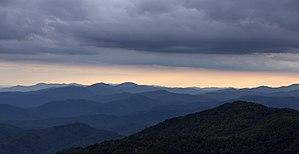
Forêt nationale de Pisgah, à la recherche au sud-est de la Blue Ridge Parkway, Caroline du Nord, États-Unis